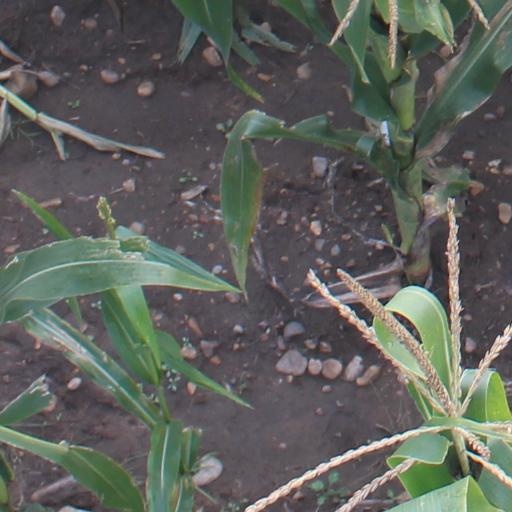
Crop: maize; corn